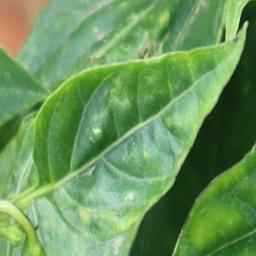
Label: nutritional